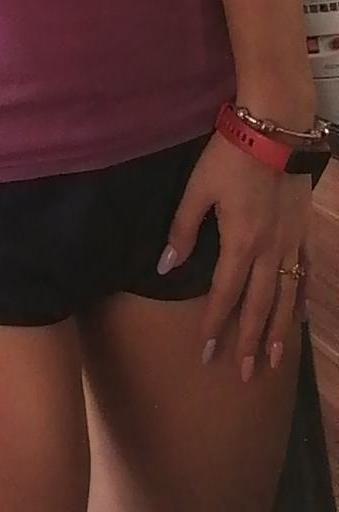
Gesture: no_gesture